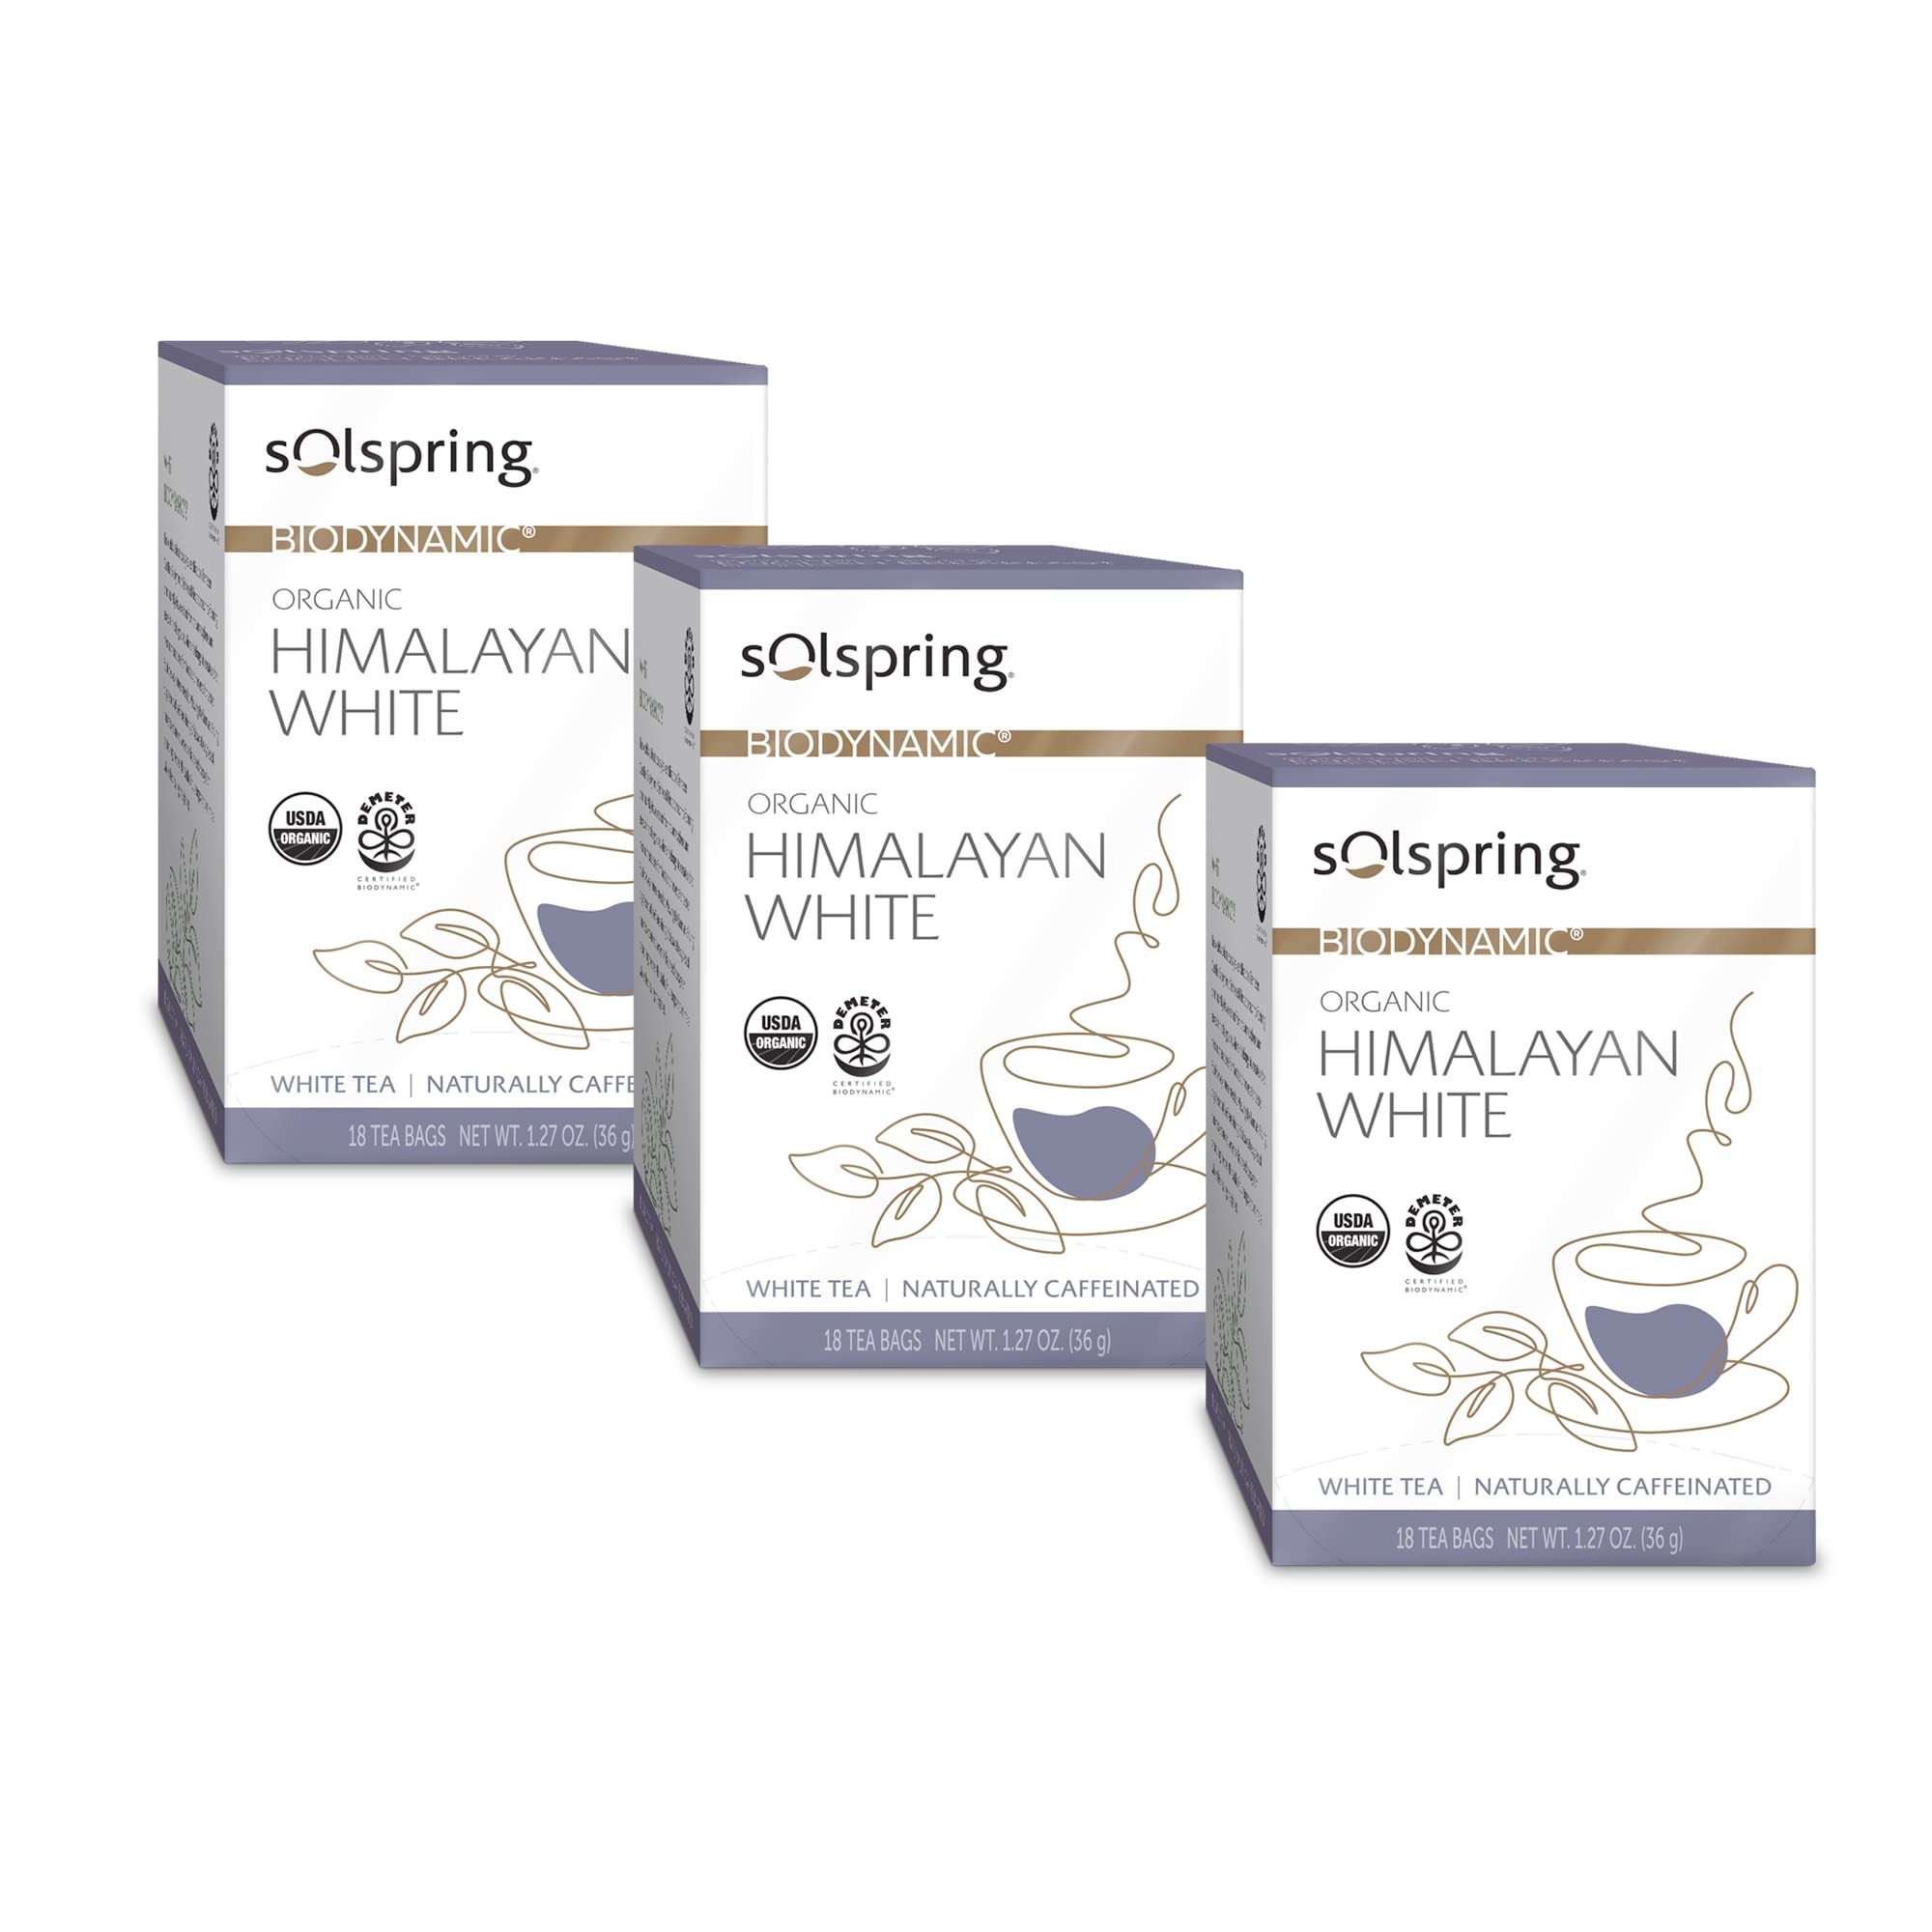
Item Name: Dr. Mercola Solspring Himalayan White Tea, Crisp yet Delicate Floral Flavor with Mild Caffeine, 18 Tea Bags (Pack of 3) non GMO, Gluten Free, Soy Free, USDA Organic, Demeter Certified Biodynamic
Bullet Point 1: Contains: (3) boxes of Himalayan White Tea. Each box contains 18 Tea Bags
Bullet Point 2: Contains mild caffeine, making it an invigorating option to enjoy in the morning or as an afternoon revitalizing beverage
Bullet Point 3: This tea is grown by small, third-generation, family-owned tea farms in the Darjeeling region of India in the Himalayan Foothills. This area is filled with abundant wildlife, lively, nurtured soil and pristine water from the glacier-fed Teesta River
Bullet Point 4: We worked exclusively with Demeter Certified Biodynamic tea farmers who use biodynamic, or regenerative, agricultural methods to protect the nearby waterways, ensuring care is taken to preserve the naturally abundant wildlife. They focus on harmony between nature and agriculture as well as ecological responsibility to bring you pure, high-quality teas
Bullet Point 5: Developed with you in mind, Dr. Mercola’s physician formulated products are only made with ingredients that meet our premium quality standards. Established in 1997, we have been a trusted source in natural health for over two decades
Product Description: This tea is grown by small, third-generation, family-owned tea farms in the Darjeeling region of India in the Himalayan Foothills. This area is filled with abundant wildlife, lively, nurtured soil and pristine water from the glacier-fed Teesta River
Value: 18.0
Unit: Count

Price: 13.335